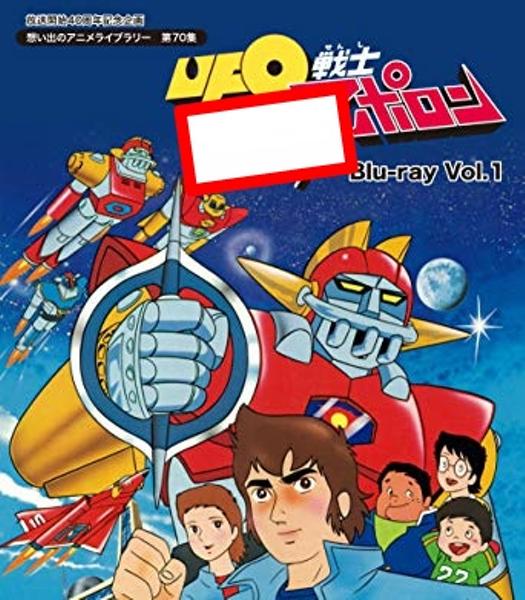
回答: お湯入れる前にソース